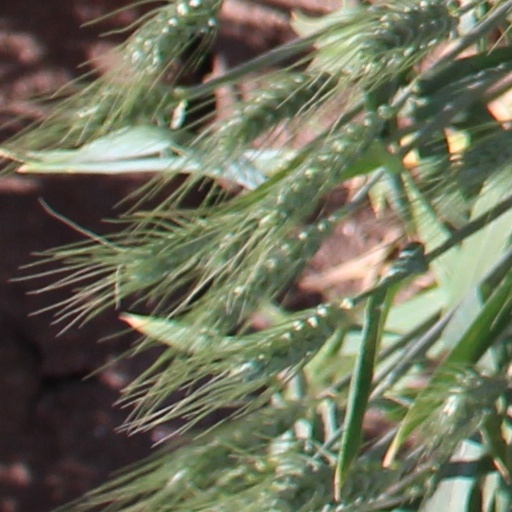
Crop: wheat